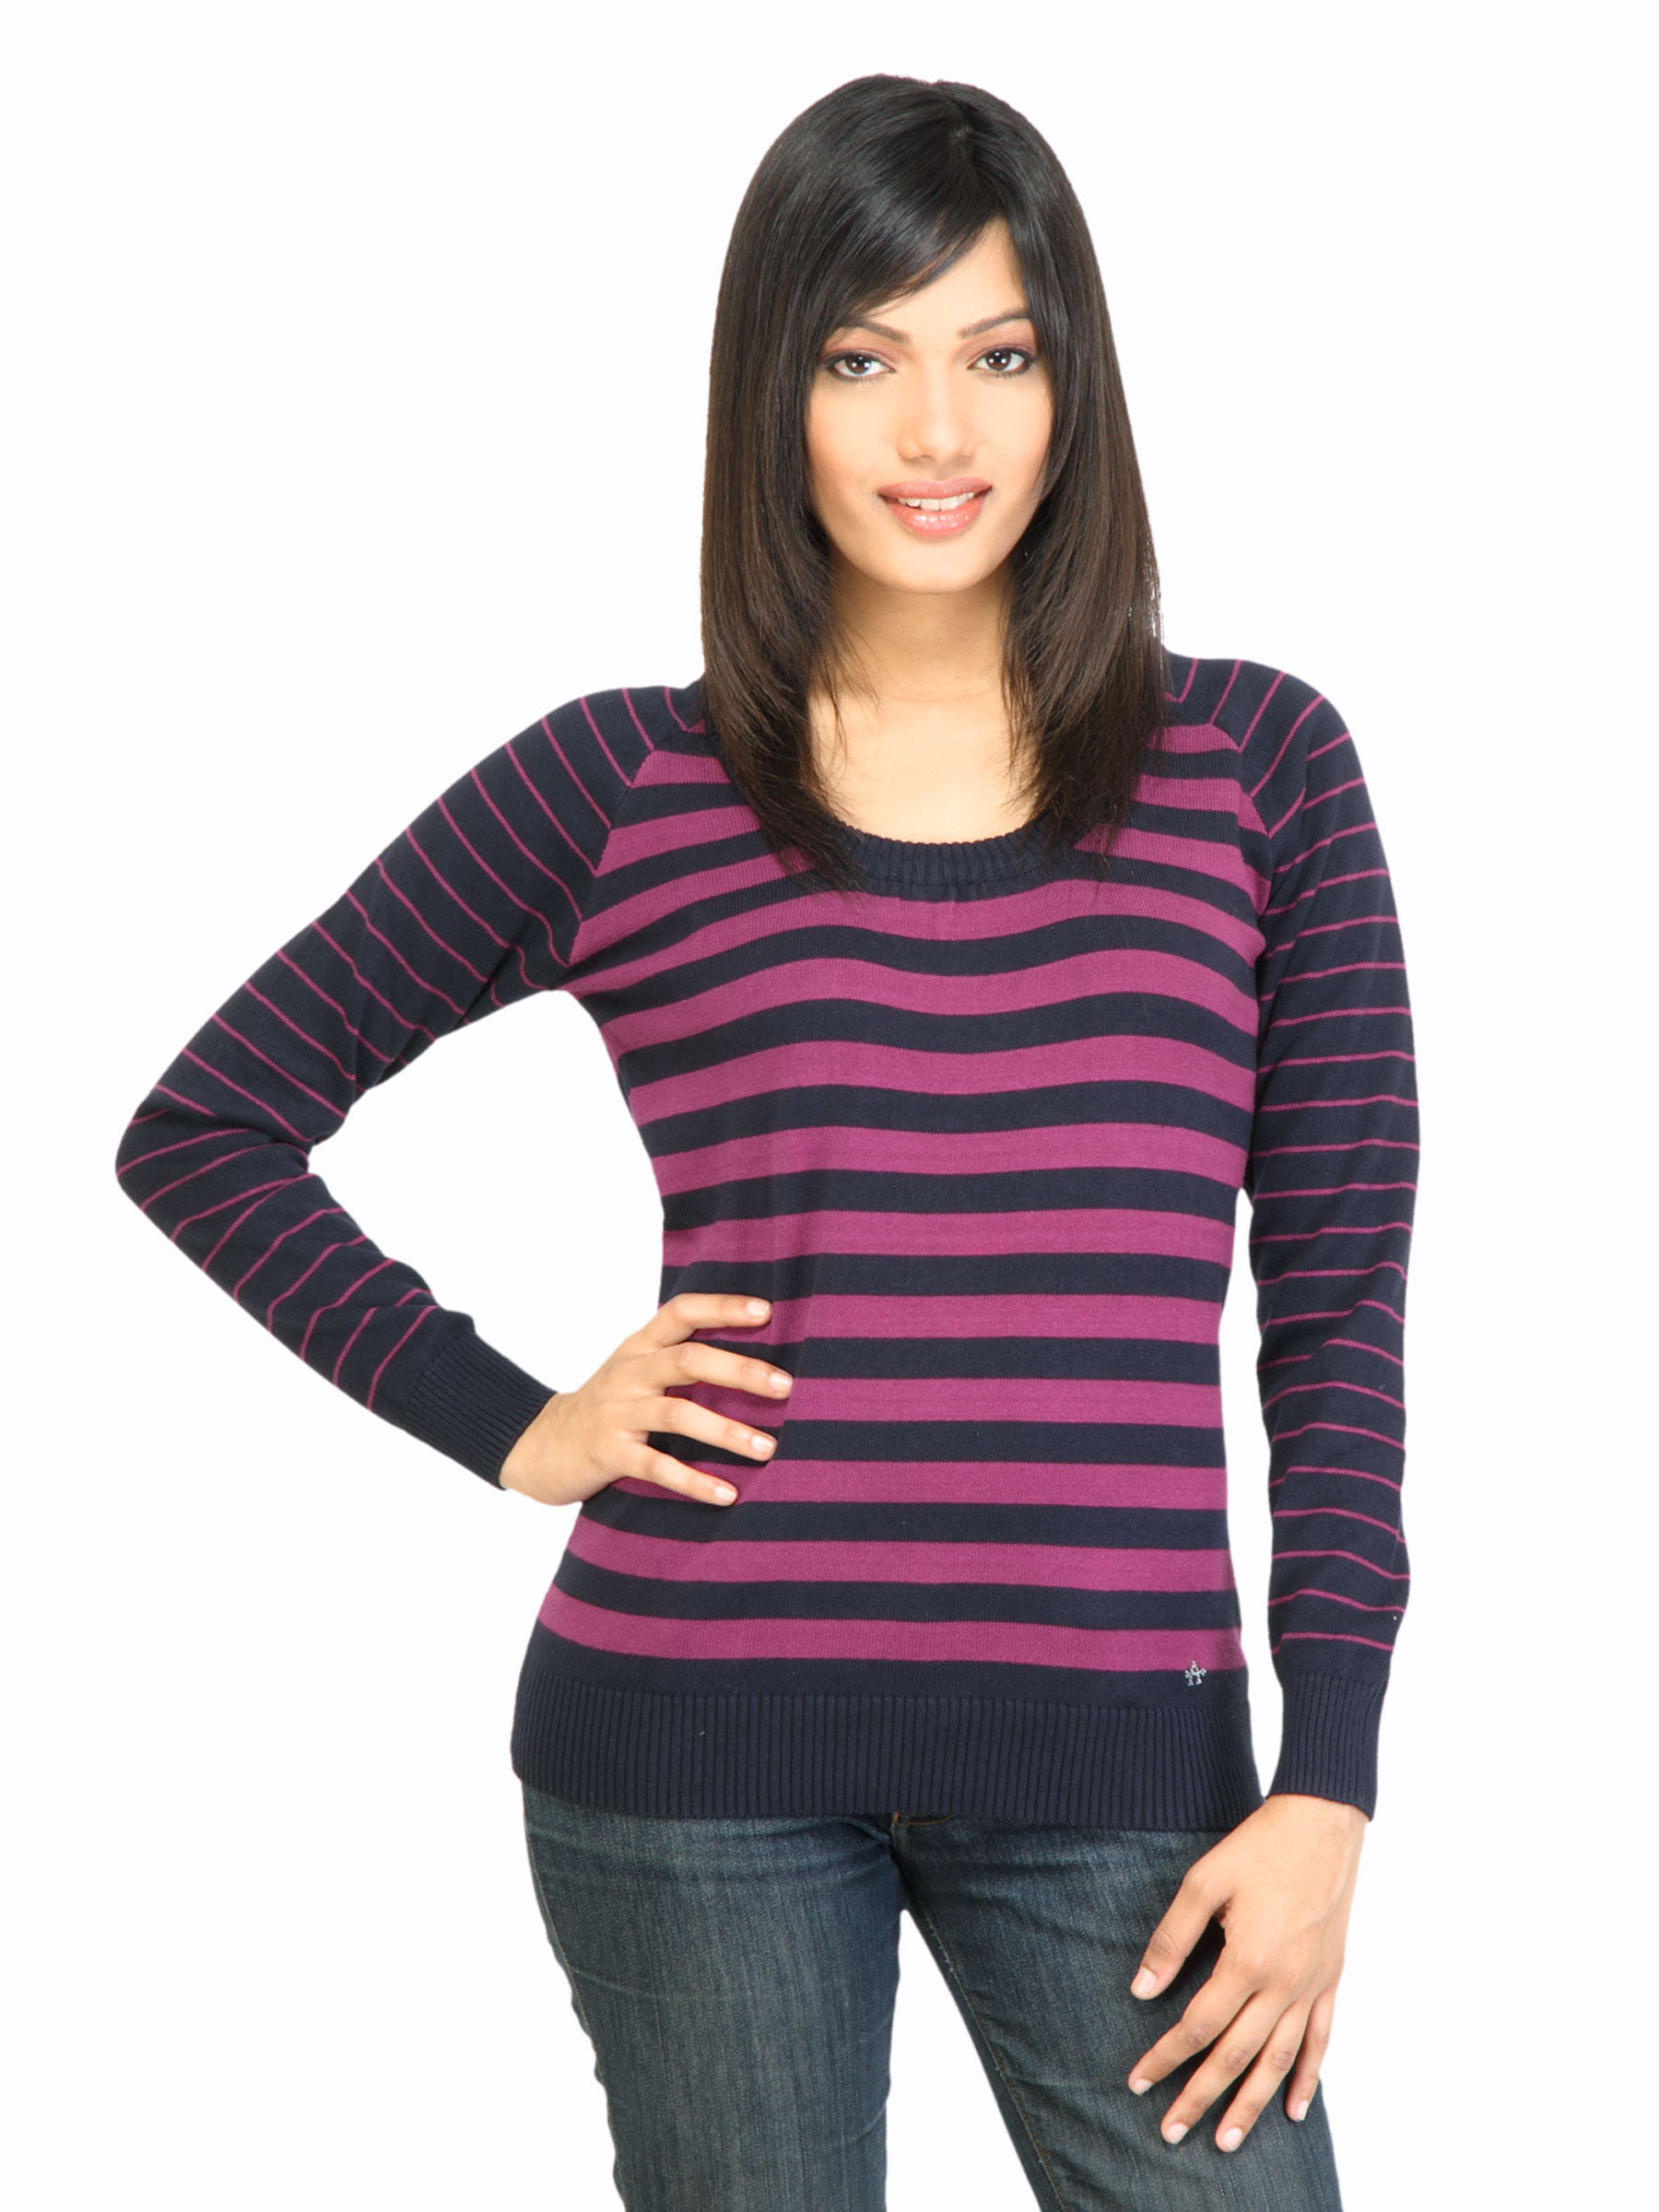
Arrow Woman Georgina 2 Navy Blue Sweater
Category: Apparel / Topwear / Sweaters
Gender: Women
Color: Navy Blue
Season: Fall 2011
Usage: Casual